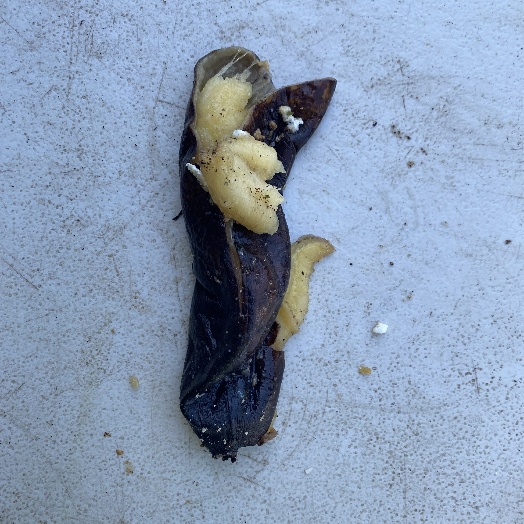
Label: generalcompost